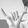
ASL letter: Y